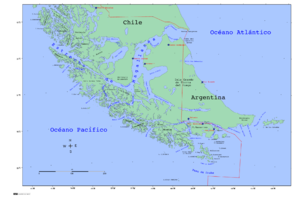
Le fjord Almirantazgo, également connu sous le nom de détroit Almirantazgo est un fjord situé à dans la partie la plus australe du Chili. Le fjord s'enfonce profondément à l'intérieur de la côte occidentale de la grande île de la Terre de Feu, s'étendant vers le sud-est à partir du canal Whiteside, qui sépare la Grande île de l'île Dawson. Sur sa côte sud, plusieurs petites baies et fjords pénètrent à l'intérieur de la Cordillera Darwin. L'une d'entre elles, la baie Ainsworth, abrite une colonie d'éléphants de mer. Le fleuve Azopardo se jette dans le fjord.
Operación Soberanía ou Operativo afianzamiento de la soberanía est le nom de code du plan de d'invasion du Chili que la junte militaire argentine voulut mettre à exécution dans les derniers jours du mois de décembre 1978, mais qui fut suspendu au dernier moment par l'intervention du pape Jean-Paul II.
Les îles Rennell forment un groupe d'îles inhabitées faisant partie de l'archipel de la Reine Adélaïde, situées dans le sud du Chili au nord du détroit de Magellan. Elles sont administrativement rattachées à la région de Magallanes et de l'Antarctique chilien, en Patagonie chilienne ; elles font partie de la réserve nationale Alacalufes.
La péninsule de Brunswick est une grande péninsule située dans la région de Magallanes et de l'Antarctique chilien, Patagonie.
L'île Contreras est une île appartenant à l'archipel de la Reine Adélaïde et située dans le sud du Chili. Elle est administrativement rattachée à la région de Magallanes et de l'Antarctique chilien, en Patagonie chilienne ; elle fait partie de la réserve nationale Alacalufes.